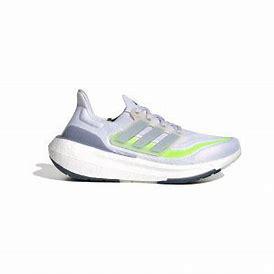
Brand: Adidas
Model: Ultraboost Light Lauf